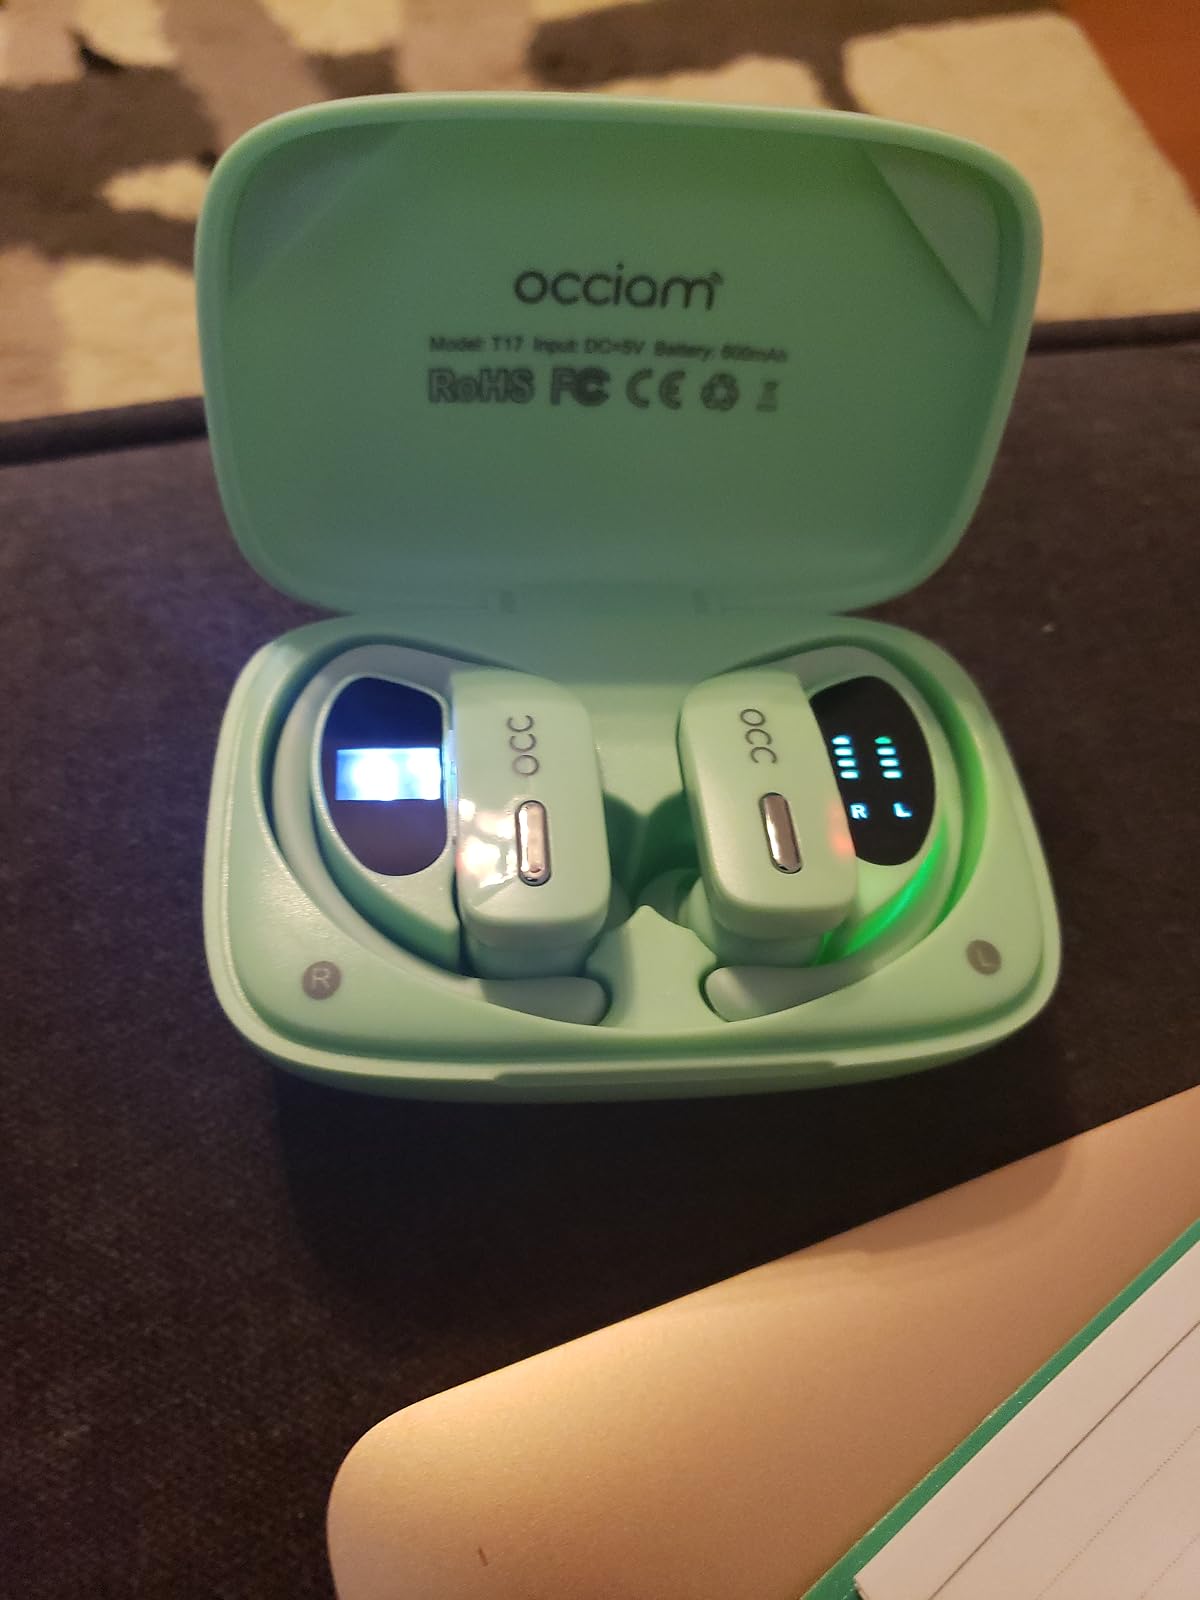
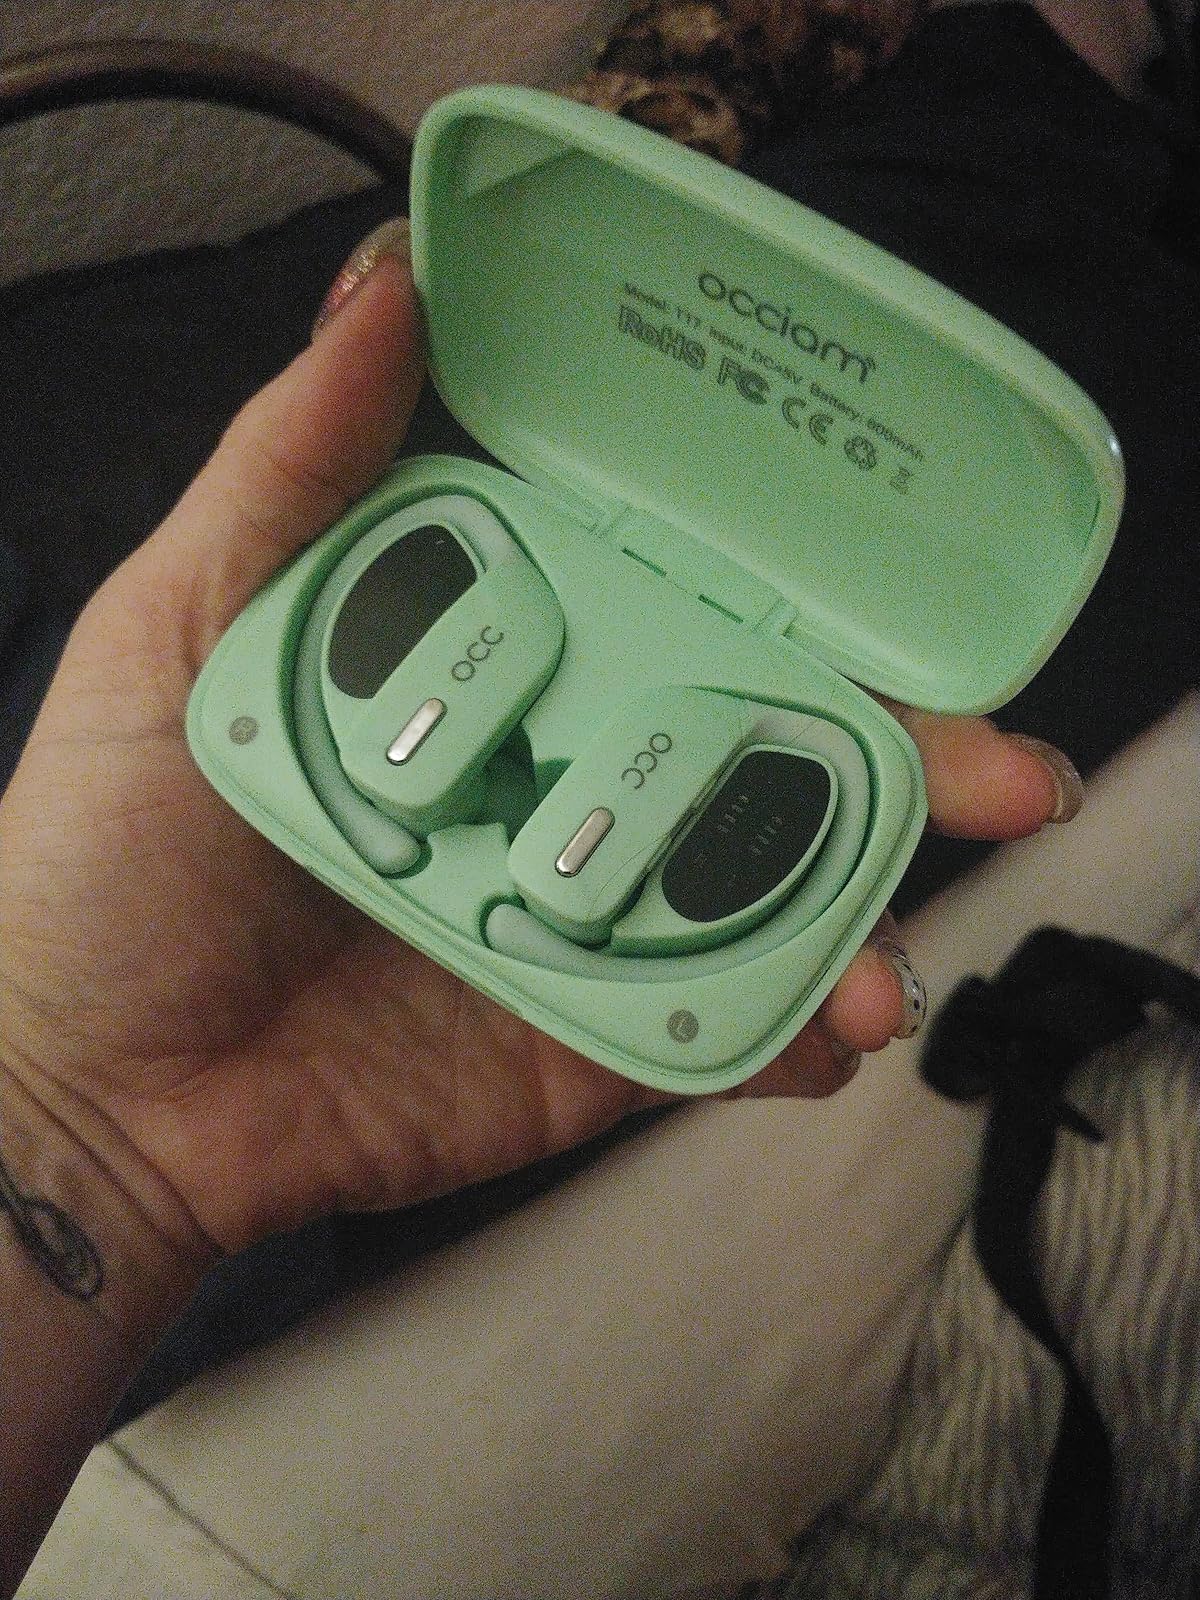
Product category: earbuds
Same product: yes